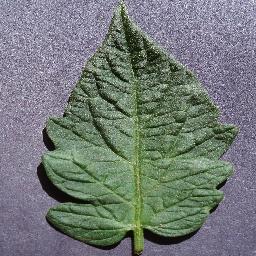
Label: Tomato___healthy